Monarchy of Canada

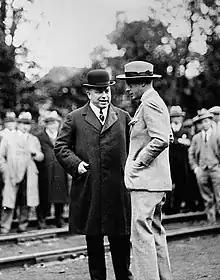
Prime Minister of Canada Mackenzie King (left) and Edward VIII (right; when Prince of Wales) in Ottawa, 1924. In 1936, Edward abdicated the Canadian throne and he and any of his descendants were removed from the line of succession by Order-in-Council PC 3144 and the "Succession to the Throne Act, 1937".

King Edward VIII abdicated in 1936 and any possible future descendants of his were excluded from the line of succession. The British government at the time, wishing for speed so as to avoid embarrassing debate in Dominion parliaments, suggested that the governments of the Dominions of the British Commonwealth—then Australia, New Zealand, the Irish Free State, the Union of South Africa, and Canada—regard whoever was monarch of the UK to automatically be monarch of their respective Dominion. As with the other Dominion governments, the Canadian Cabinet, headed by Prime Minister William Lyon Mackenzie King, refused to accept the idea and stressed that the laws of succession were part of Canadian law and, as the Statute of Westminster 1931 disallowed the UK from legislating for Canada, including in relation to succession, altering them required Canada's request and consent to the British legislation ("His Majesty's Declaration of Abdication Act, 1936") becoming part of Canadian law. Sir Maurice Gwyer, first parliamentary counsel in the UK, reflected this position, stating the "Act of Settlement" was a part of the law in each Dominion. Thus, Order-in-Council P.C. 3144 was issued, expressing the Cabinet's request and consent for "His Majesty's Declaration of Abdication Act, 1936", to become part of the laws of Canada and the "Succession to the Throne Act, 1937", gave parliamentary ratification to that action, together bringing the "Act of Settlement" and "Royal Marriages Act, 1772", into Canadian law. The latter was deemed by the Cabinet in 1947 to be part of Canadian law. The Department of External Affairs included all succession-related laws in its list of acts within Canadian law.